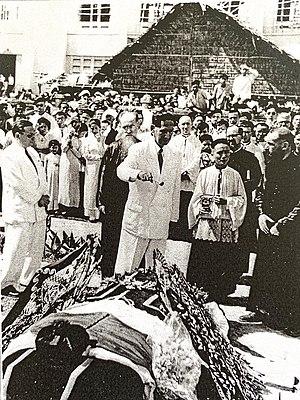
Jean-Baptiste-Maximilien Chabalier, né le 27 septembre 1887 au Cheylard-l'Évêque et mort le 11 juin 1955, à Phnom-Penh, est un évêque missionnaire catholique français.